Lean on Me (song)

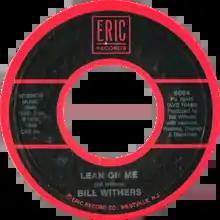
Side A of the 1985 US Eric Records reissue

"Lean on Me" is a song written and recorded by American singer-songwriter Bill Withers. It was released in April 1972 as the first single from his second album, "Still Bill". It was a No. 1 single on both the soul and "Billboard" Hot 100 charts, the latter chart for three weeks in July 1972. "Billboard" ranked it as the No. 7 song of 1972. It was ranked No. 208 on "Rolling Stone"s list of "The 500 Greatest Songs of All Time" in 2010. Numerous other versions have been recorded, and it is one of only nine songs to have reached No. 1 on the "Billboard" Hot 100 with versions recorded by two different artists with a 1987 cover by Club Nouveau also reaching the position of No. 1. In 2007, the 1972 recording of the song by Bill Withers on Sussex Records was inducted into the Grammy Hall of Fame.